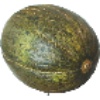
Label: melon_piel_de_sapo